Rutgers Scarlet Knights football

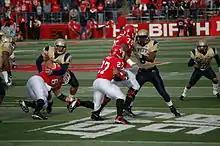
Running back Ray Rice in 2008

Paul Robeson, born in Princeton, NJ played under future College Football Hall of Fame coach George Sanford. In his junior and senior years, playing as an end, Robeson was selected as an All-American in 1917 and 1918. After college, he played three years in the early NFL, first with the Akron Pros in 1921 and then the Milwaukee Badgers in 1922. Robeson was inducted into the College Football Hall of Fame as a player in 1995.